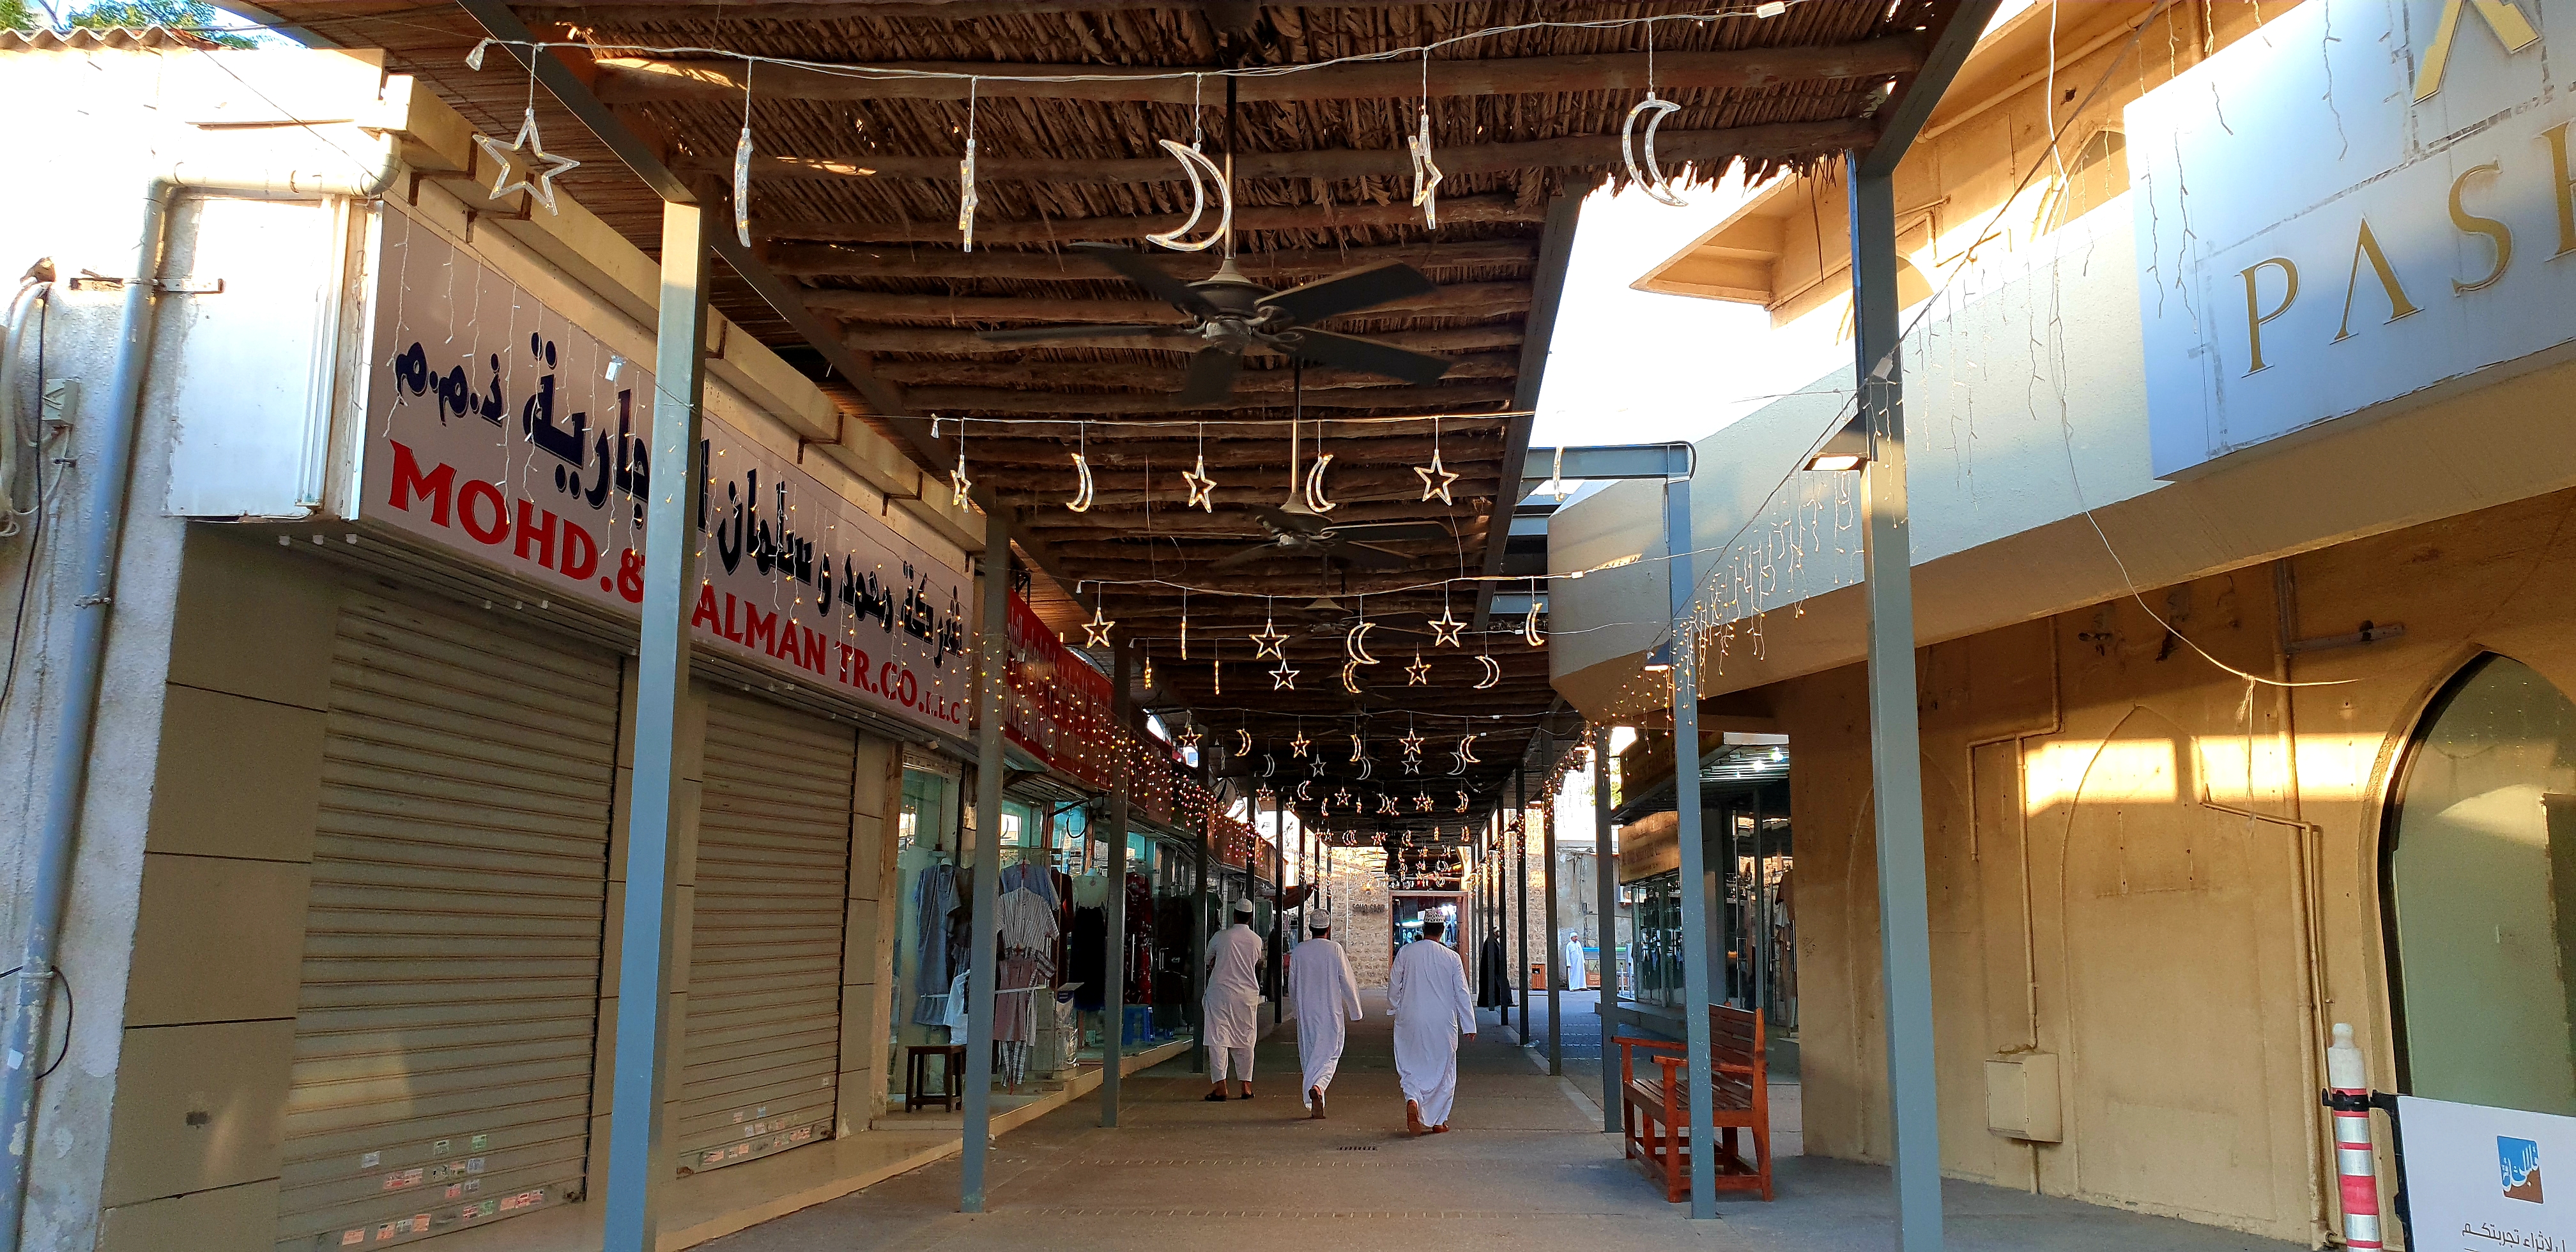
campus, samsungS9, Alqasimiauniversity, landscape, panorama, sharjah, dubai, UniEmiratArab, building, ceiling